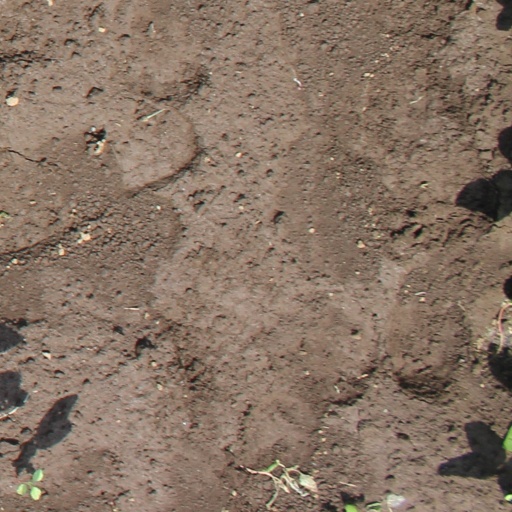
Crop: soybean